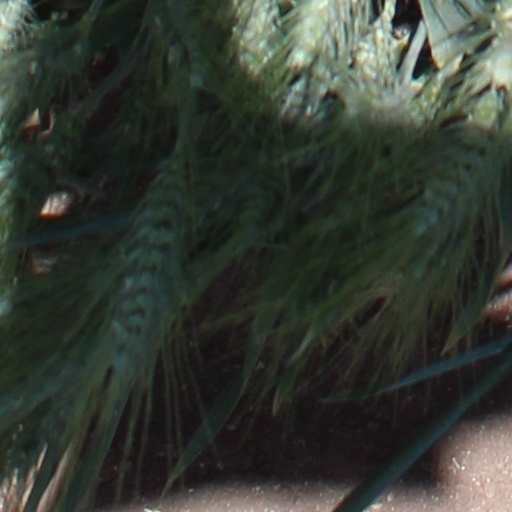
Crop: wheat